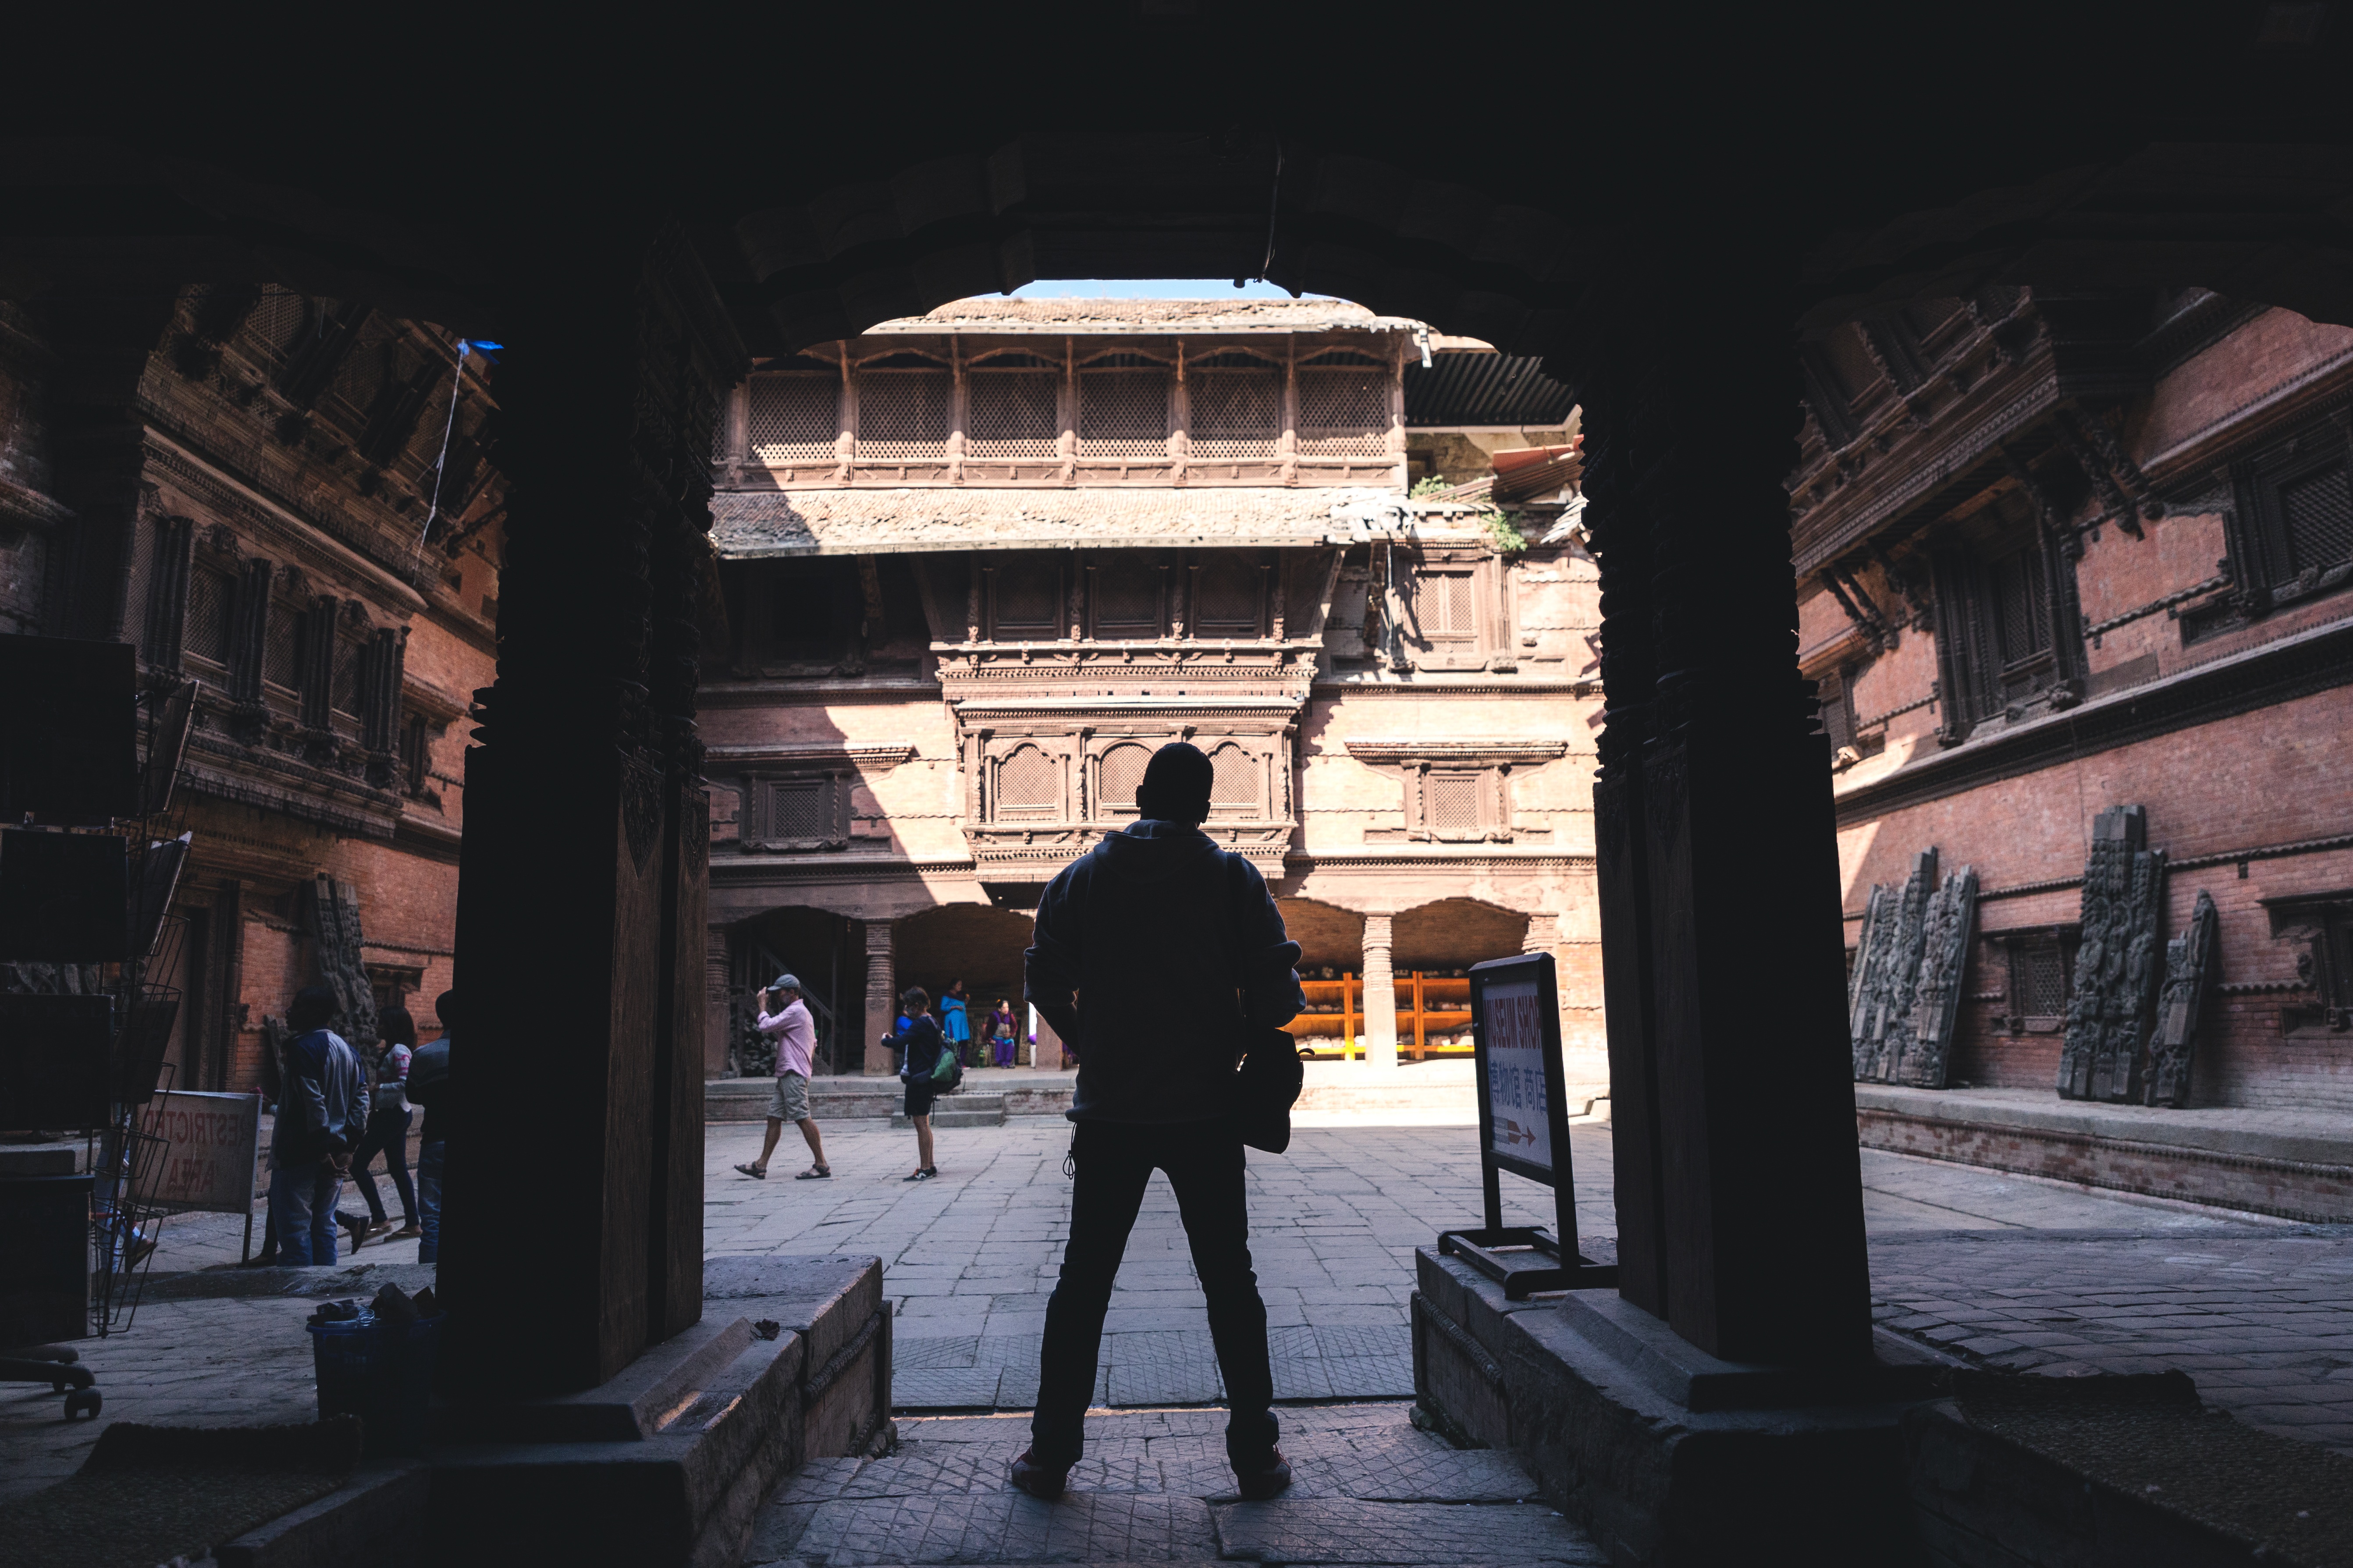
street, night, city, evening, darkness, temple, infrastructure, photograph, urban area